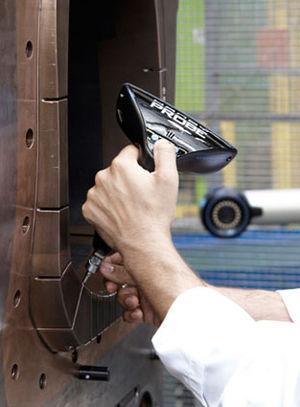
Les machines à mesurer tridimensionnelle sont des machines utilisées en métrologie dimensionnelle. Elles permettent d'obtenir les coordonnées des points mesurés sur une pièce mécanique ; on parle parfois de métrologie par coordonnées.